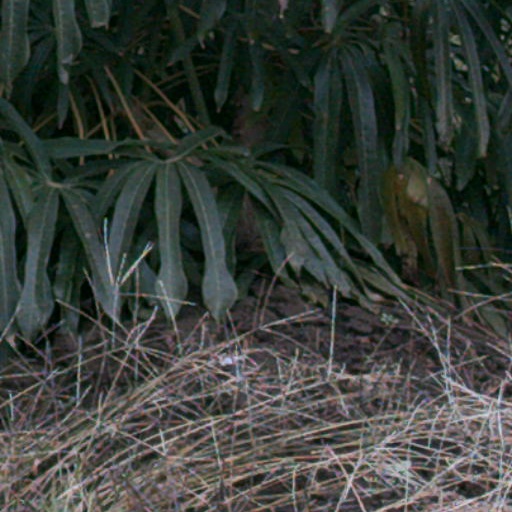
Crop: cassava